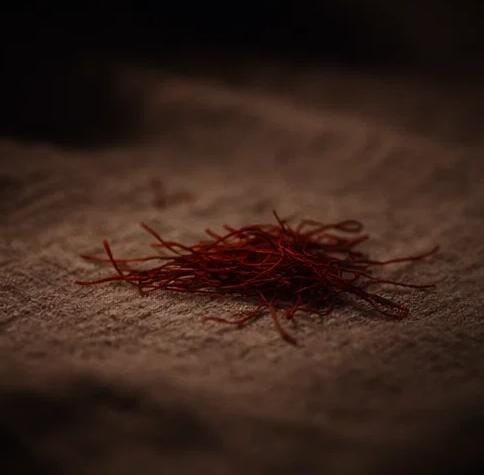
Saffron quality class: mogra